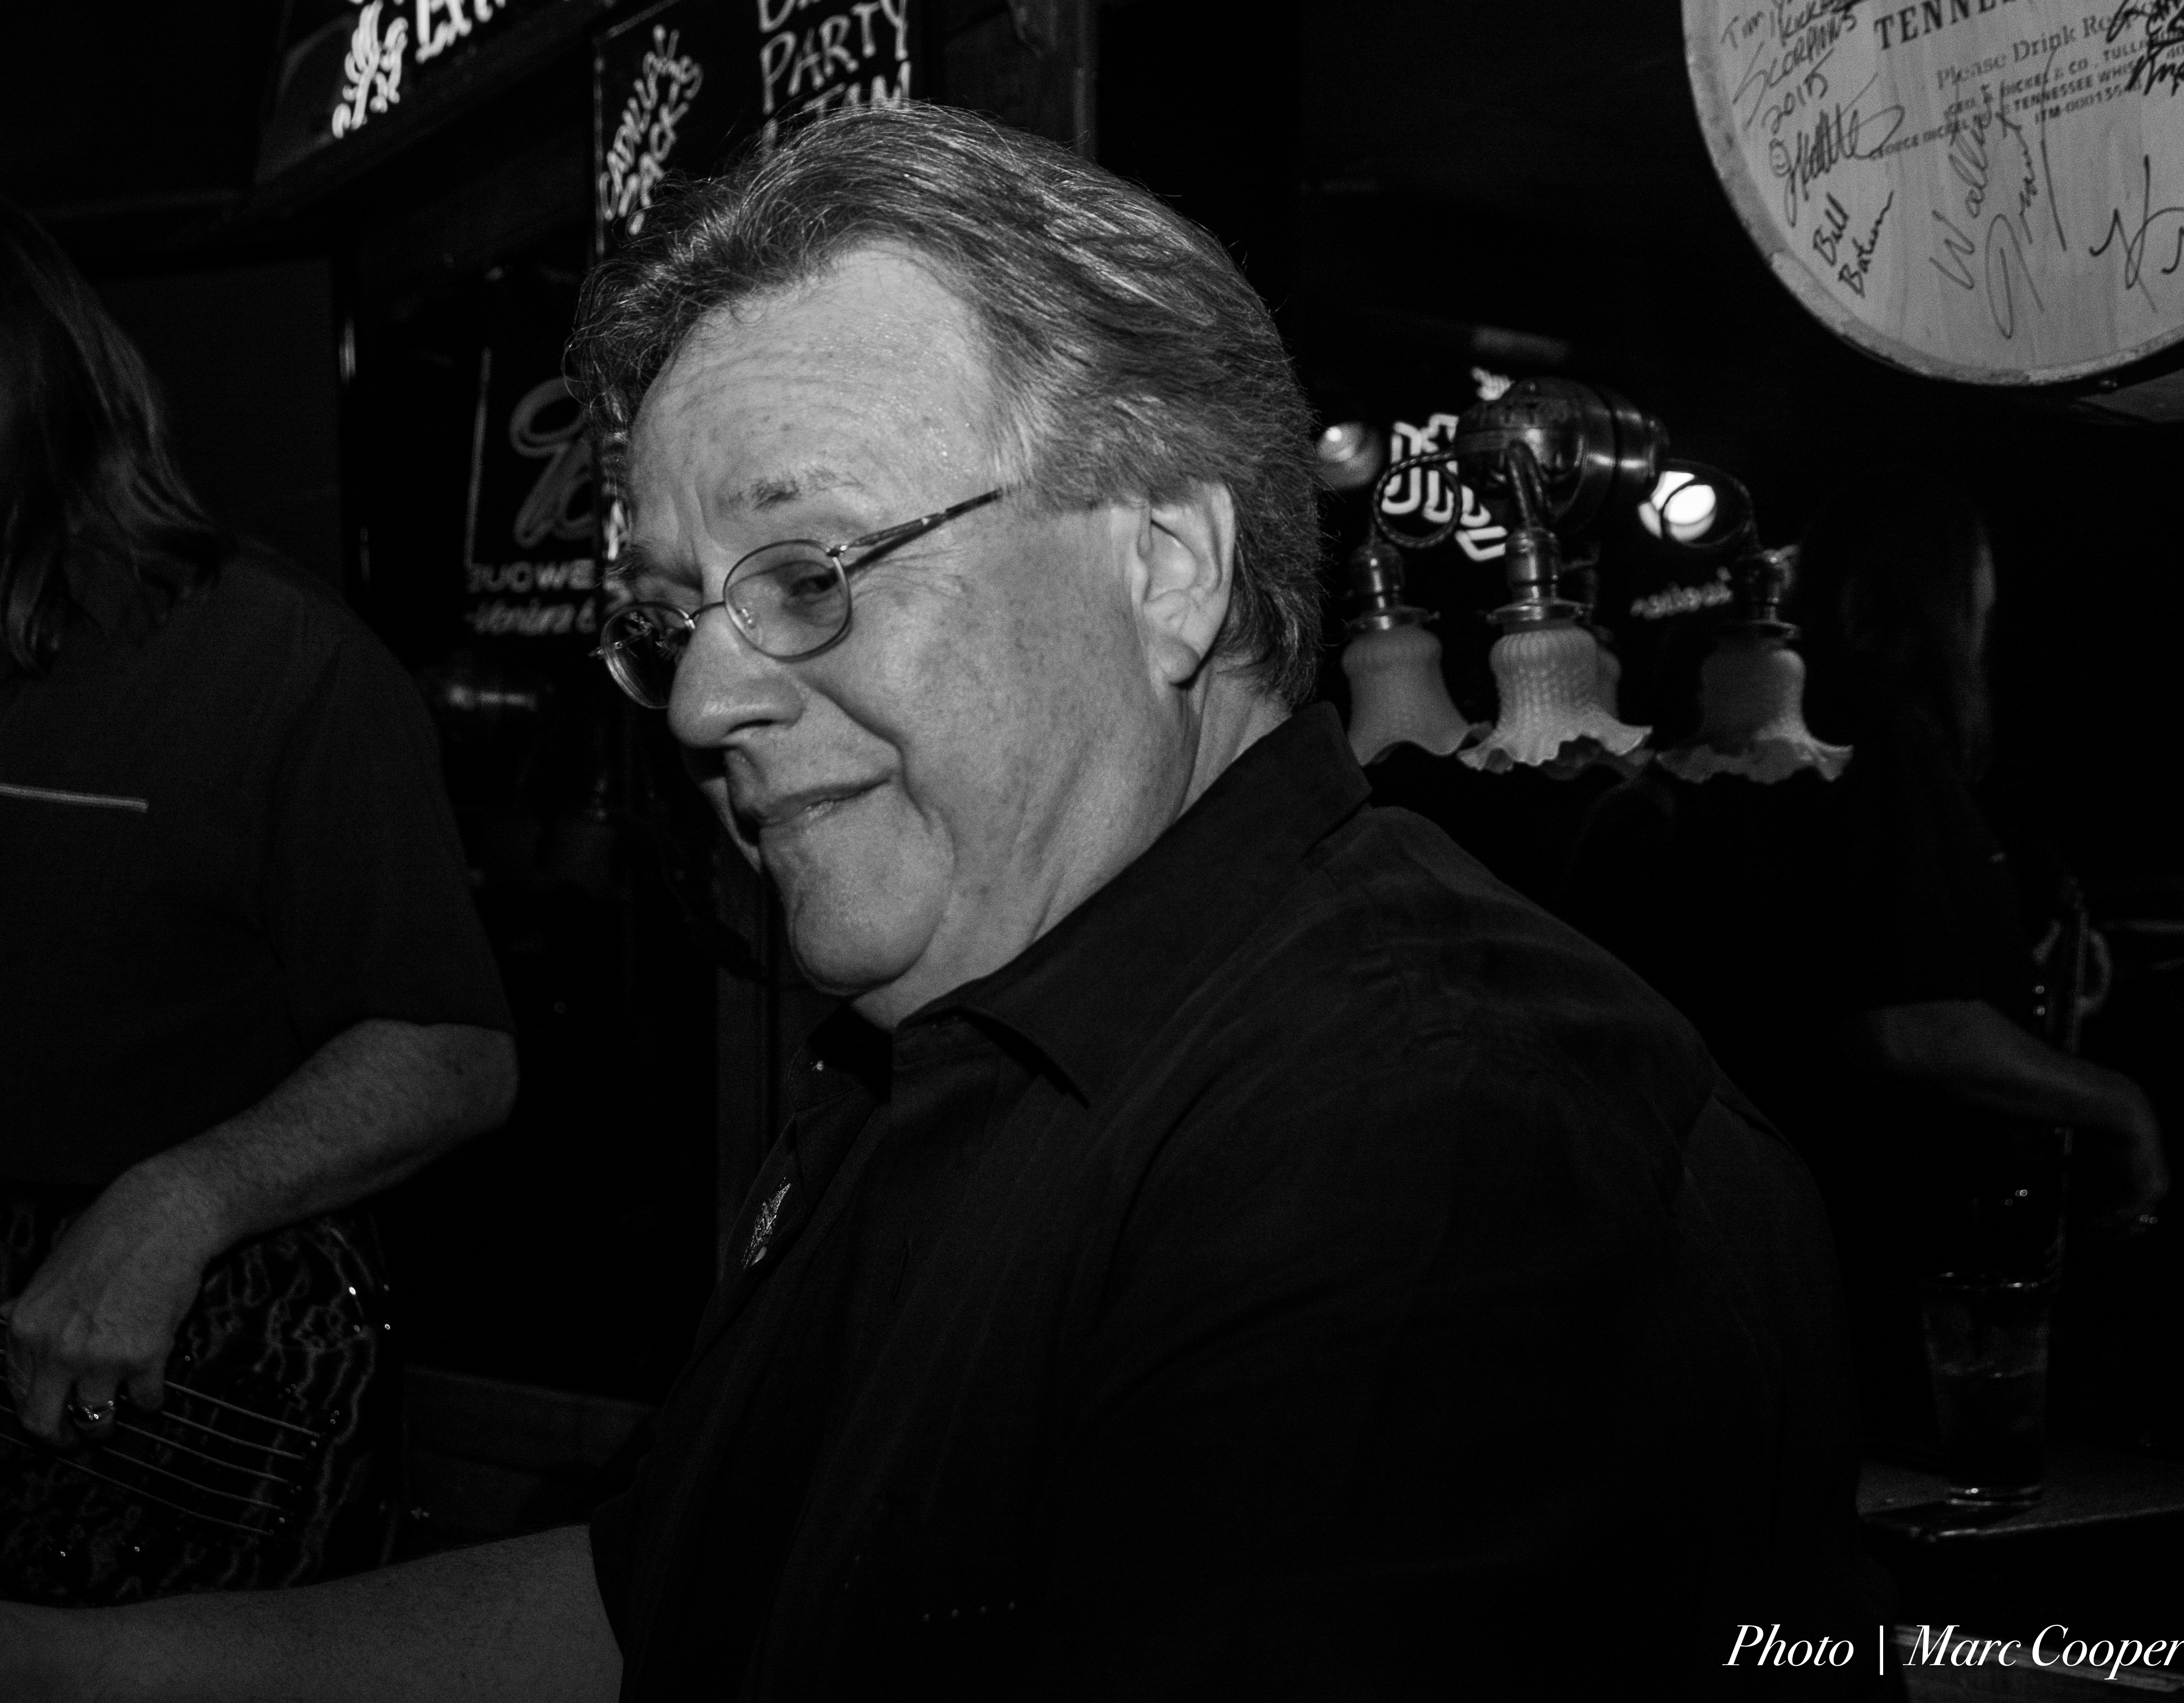
person, black and white, keyboard, musician, black, monochrome, blues, photograph, larryvanloon, monochrome photography, film noir